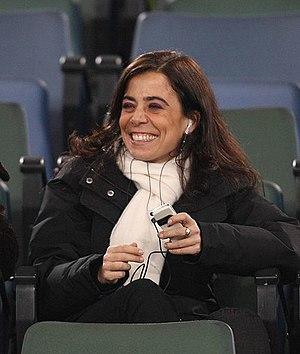
Rosella Sensi, qui a pour surnom « La Dottoressa », est une femme entrepreneur et une gestionnaire de sport en Italie.